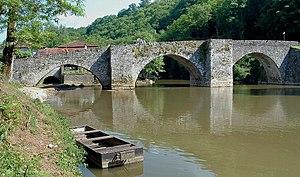
Solignac - Pont roman
Cet article recense les monuments historiques de la Haute-Vienne, en France.
Solignac, Solenhac en occitan, est une commune française située dans le département de la Haute-Vienne, en région Nouvelle-Aquitaine.
La Briance ou la Grande Briance est une rivière française, petite mais abondante, qui coule dans la Haute-Vienne, en région Nouvelle-Aquitaine. C'est un affluent de la Vienne en rive gauche, donc un sous-affluent de la Loire.